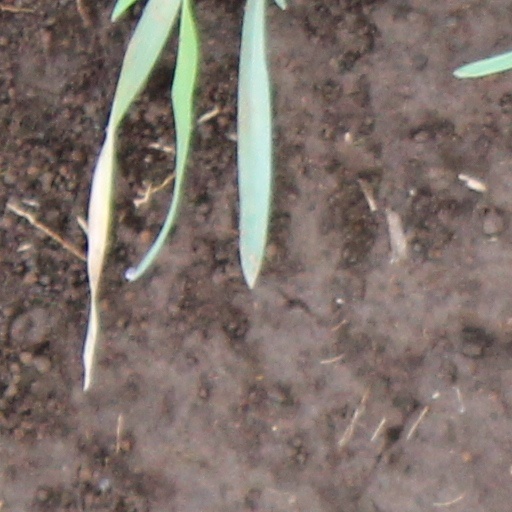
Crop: wheat